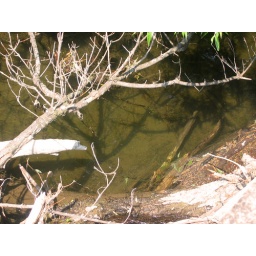
Roll over the image to see a box locating the big brown